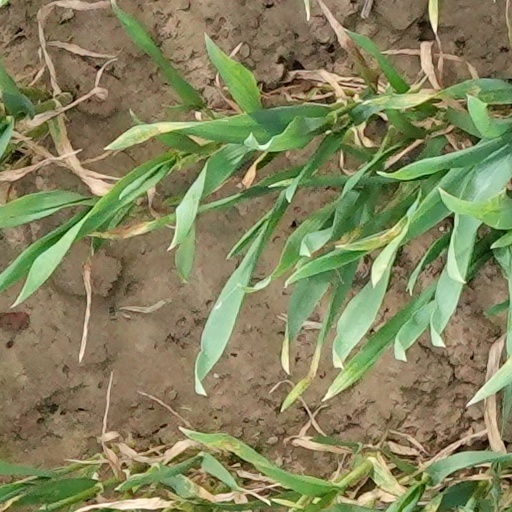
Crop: wheat